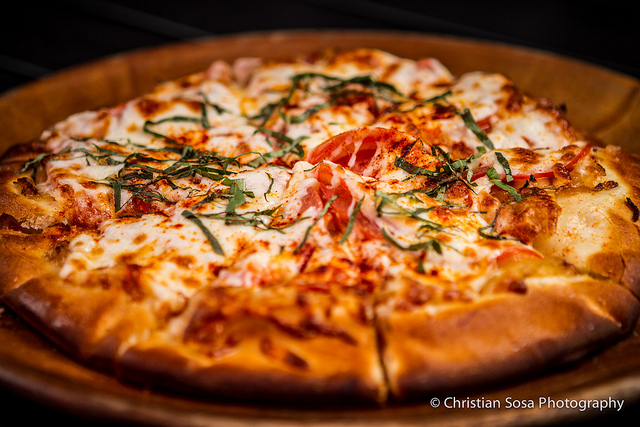
user: Given an image and a question. Answer the question in a short answer. Question: What type of cheese is used in this food? Short Answer:
assistant: mozzarella